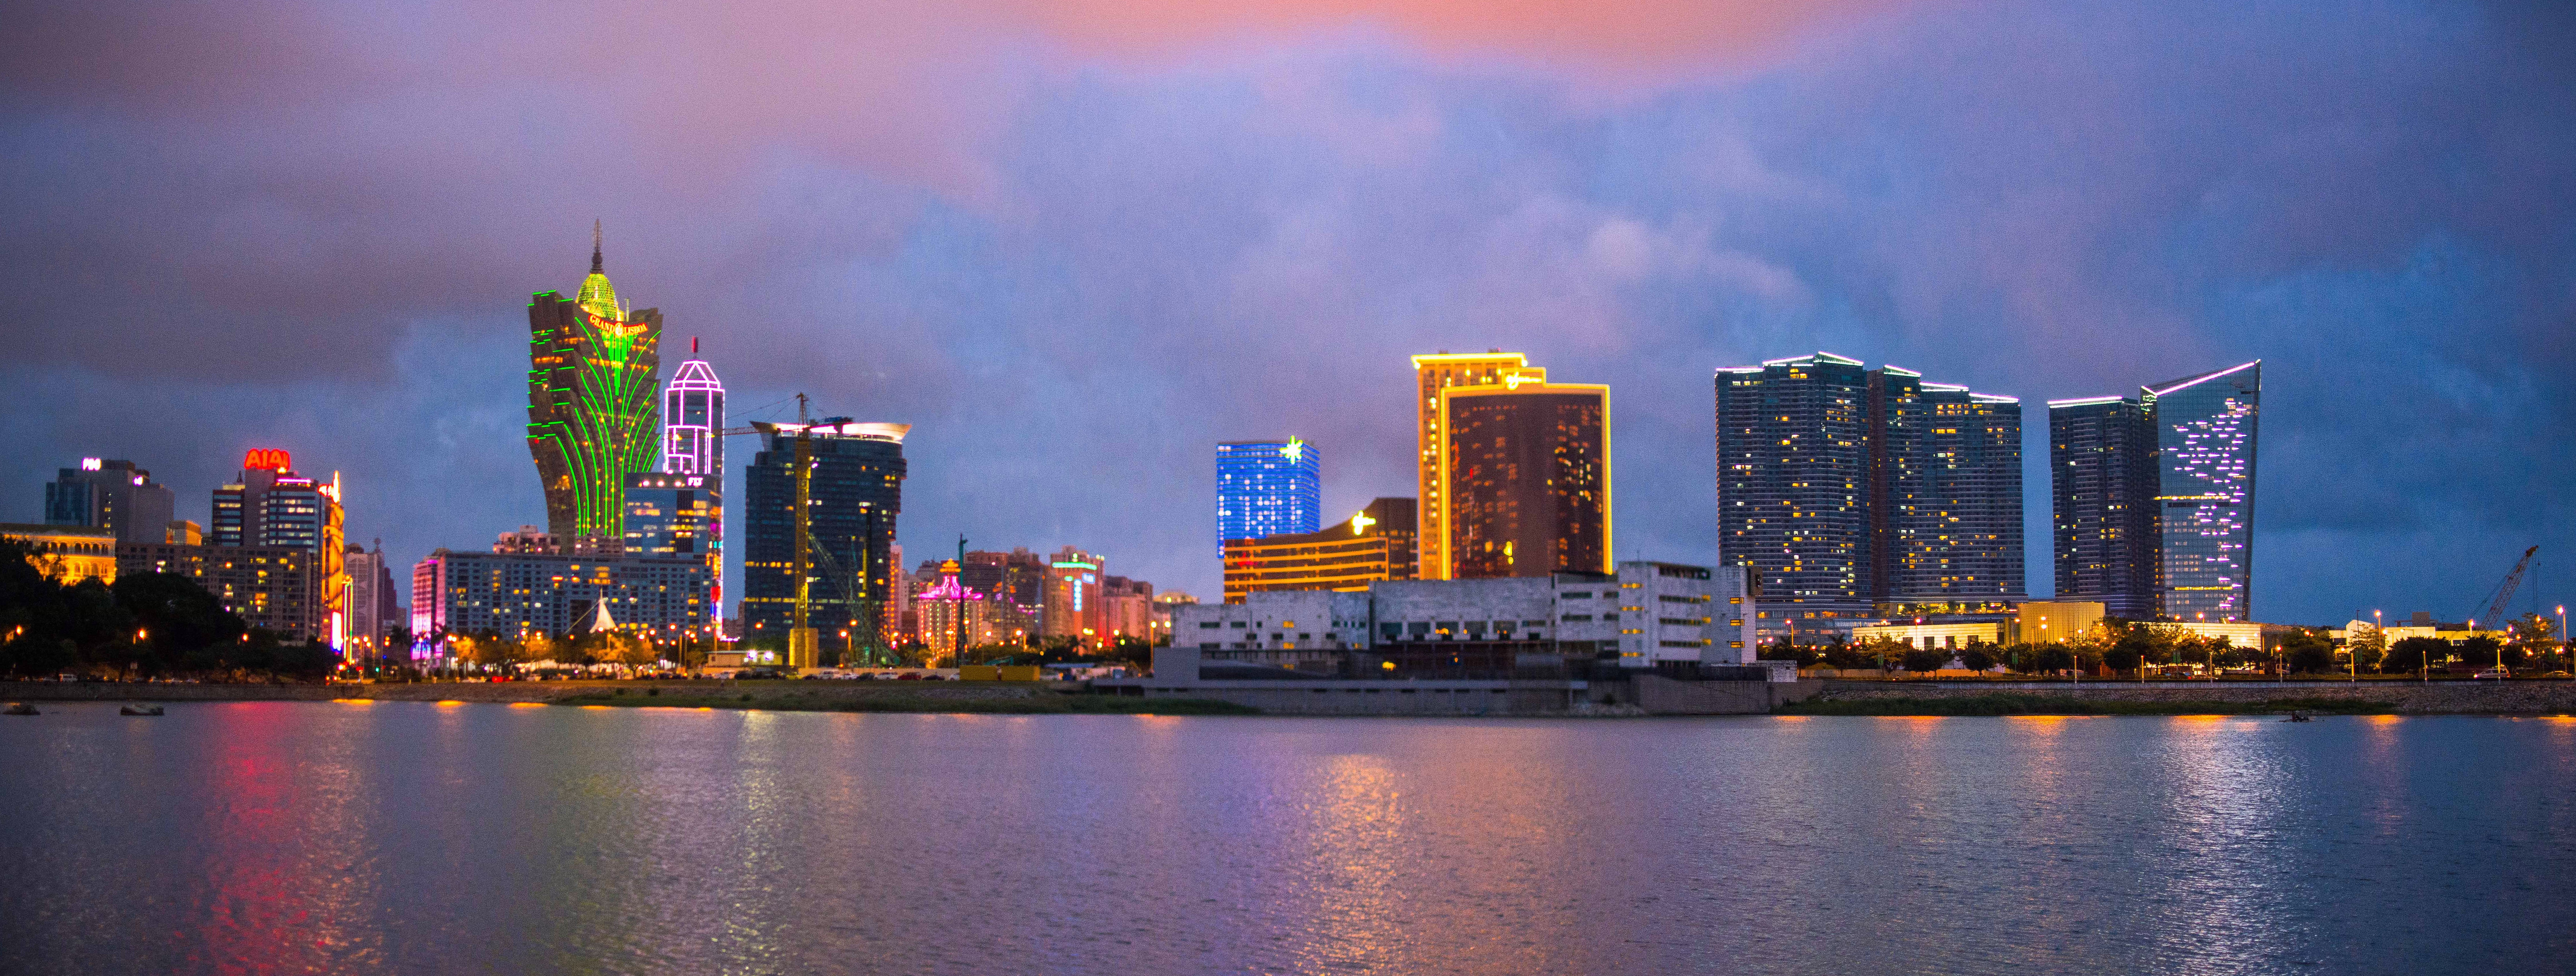
horizon, skyline, night, city, skyscraper, cityscape, panorama, downtown, dusk, evening, reflection, landmark, macau, night view, metropolis, macau night, geographical feature, human settlement, metropolitan area